UIQ

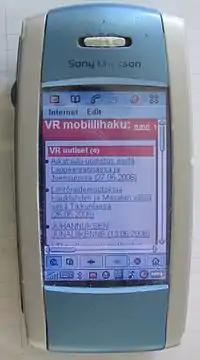
Sony Ericsson P800, the first device running UIQ to ship. In this device, UIQ runs on top of Symbian.

UIQ (formerly known as User Interface Quartz) is a discontinued software platform based upon Symbian OS, created by UIQ Technology AB. It is a graphical user interface layer that provides additional components to the core operating system, to enable the development of feature-rich mobile phones that are open to expanded capabilities through third-party applications.